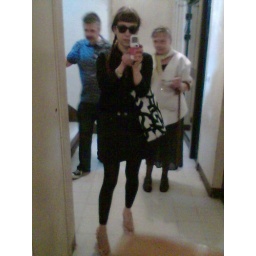
My new red shoes and my new Marimekko bag in action. Thierry and his mother are in the background.